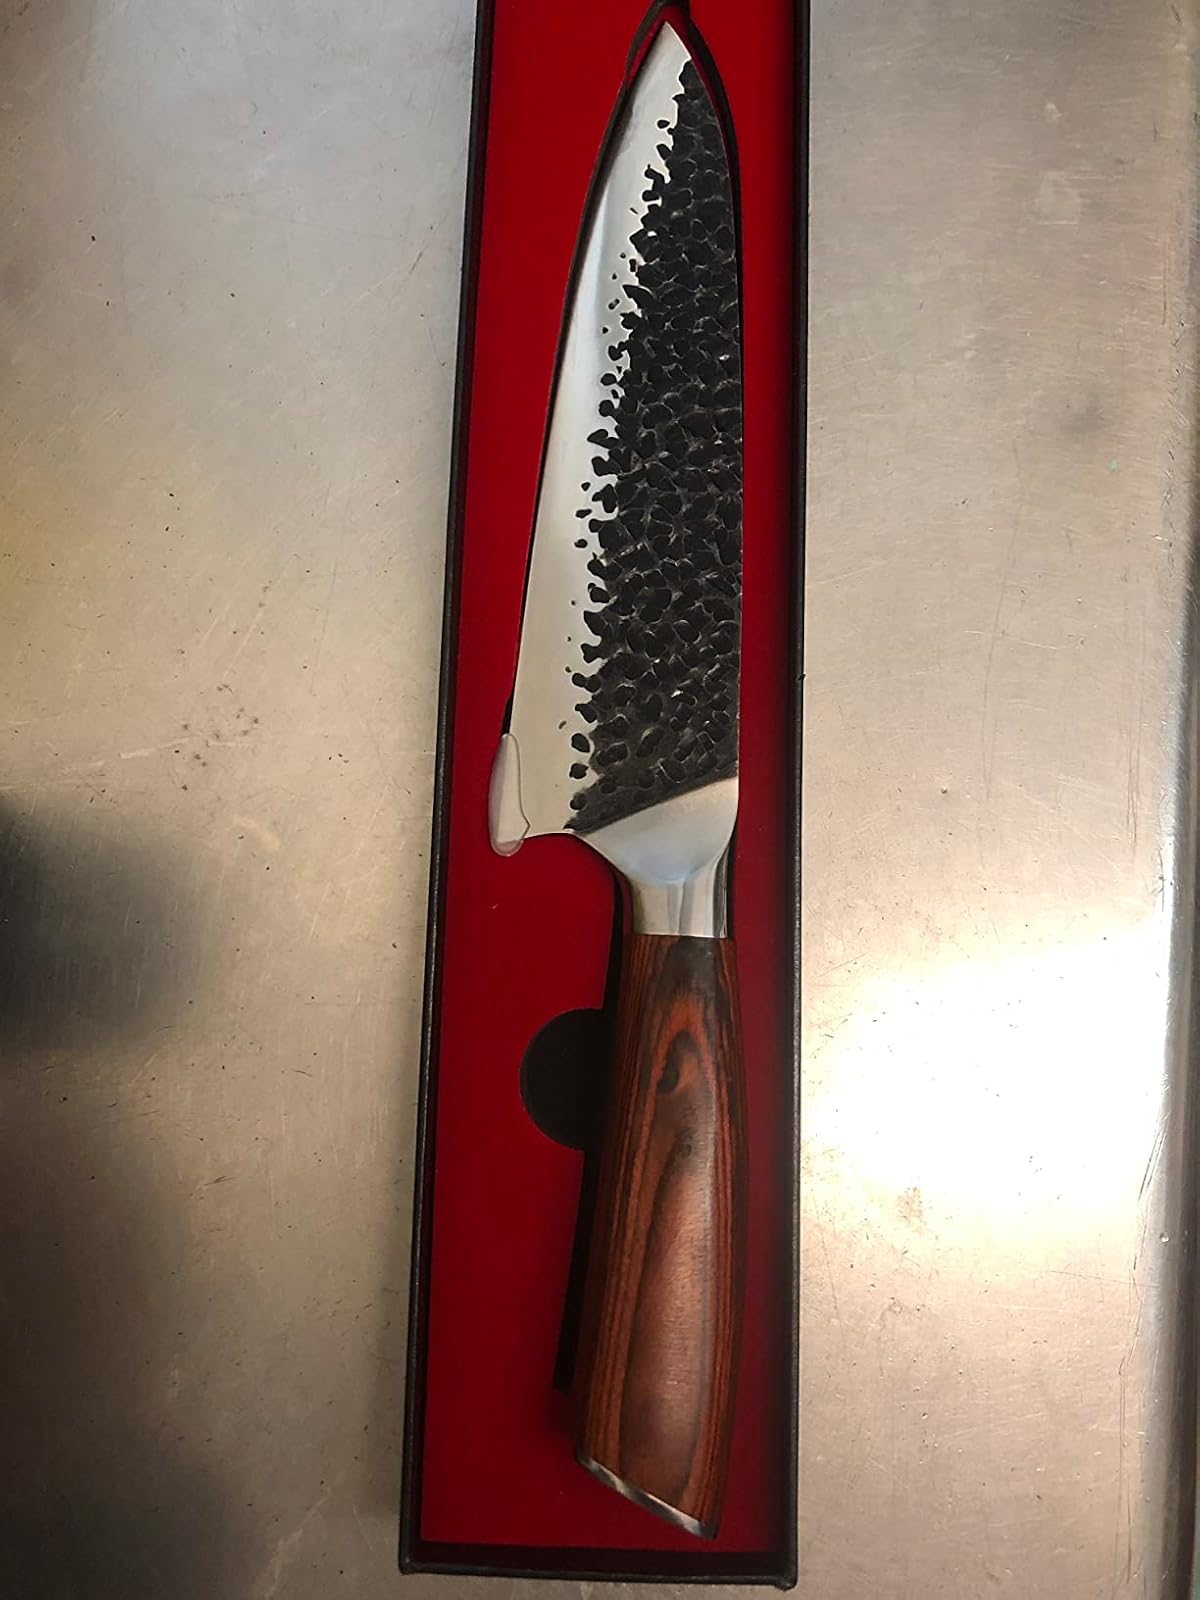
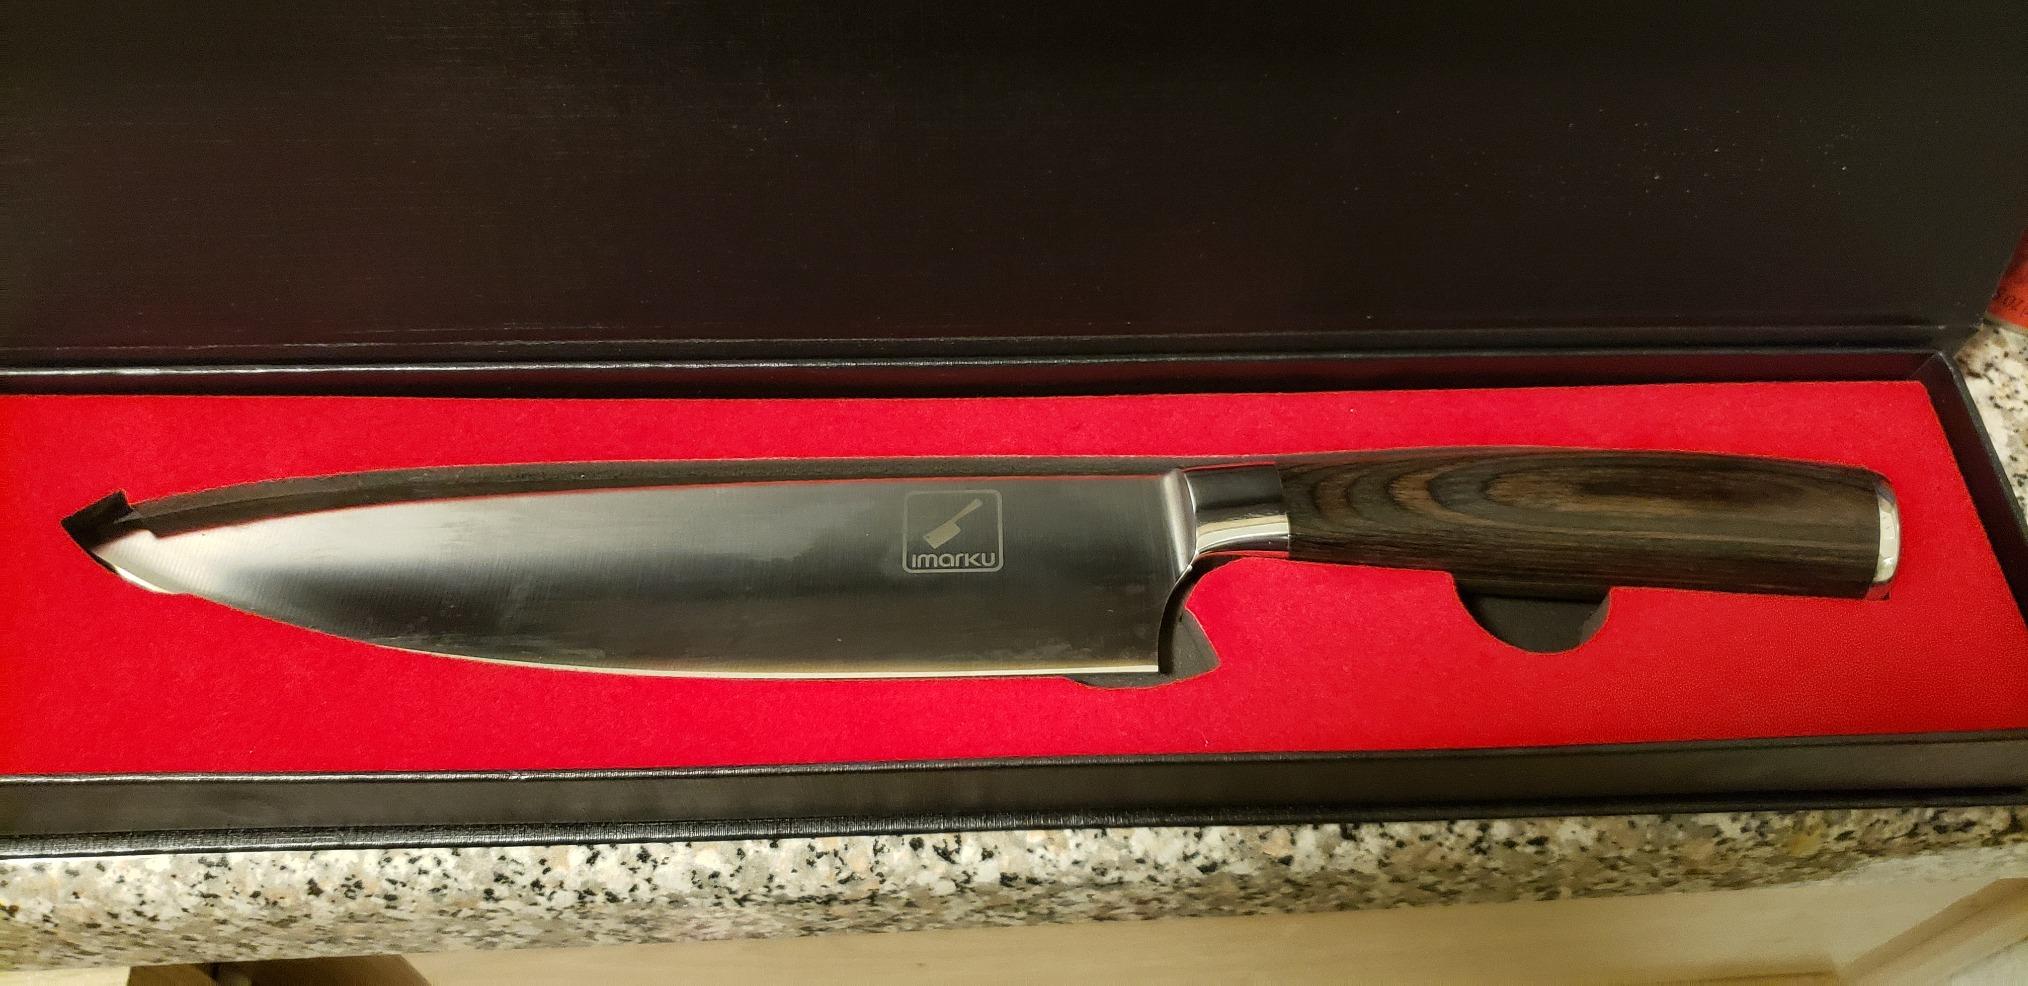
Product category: items_knife
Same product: no